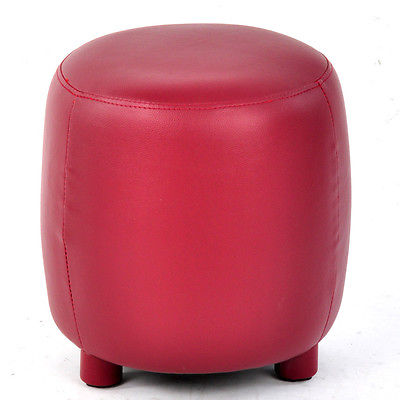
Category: chair